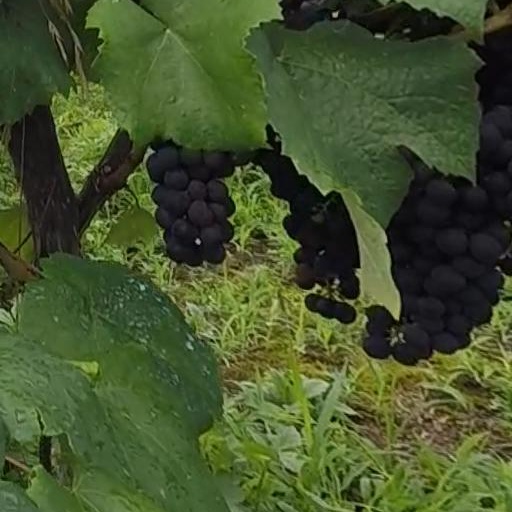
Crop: grape